Yates Stirling Jr.

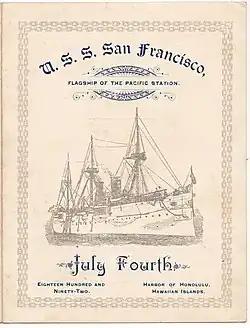
USS "San Francisco", program of 4 July 1892 Independence Day festivities

During the three-month, first-class training cruise on the pre-Civil War sloop-of-war , before beginning his final academic year, Stirling and another cadet were ordered aloft during a severe squall to shorten sail and send down the topgallant and royal sail yards. "[s]queezing out tar on every handhold to prevent being blown out into space by the great force of the wind and the pressure of the solid sheets of rain", Stirling climbed up two vertical shrouds and Jacob's ladders to the top gallant yard, 120 feet above the deck. Succeeding in furling the sails and lowering the yards by "exerting every ounce of strength we could muster and while the gale was at its height", Stirling wrote in his memoirs forty years later, "The physical condition and the confidence acquired that enable you to hang, without batting an eye, by one hand in space with a yawning drop below you are things the modern sailor never attains. That sense of exaltation was well worth the price paid." Having been in the bottom third of his class during the first three years at Annapolis, in his final year of studies, Stirling found the courses more practical to the knowledge and skill he would need as a naval officer. Applying himself to ensure his standing would be high enough to be offered a commission, he improved his academic ranking that year and graduated from the United States Naval Academy on June 3, 1892, twenty-second in a class of forty.